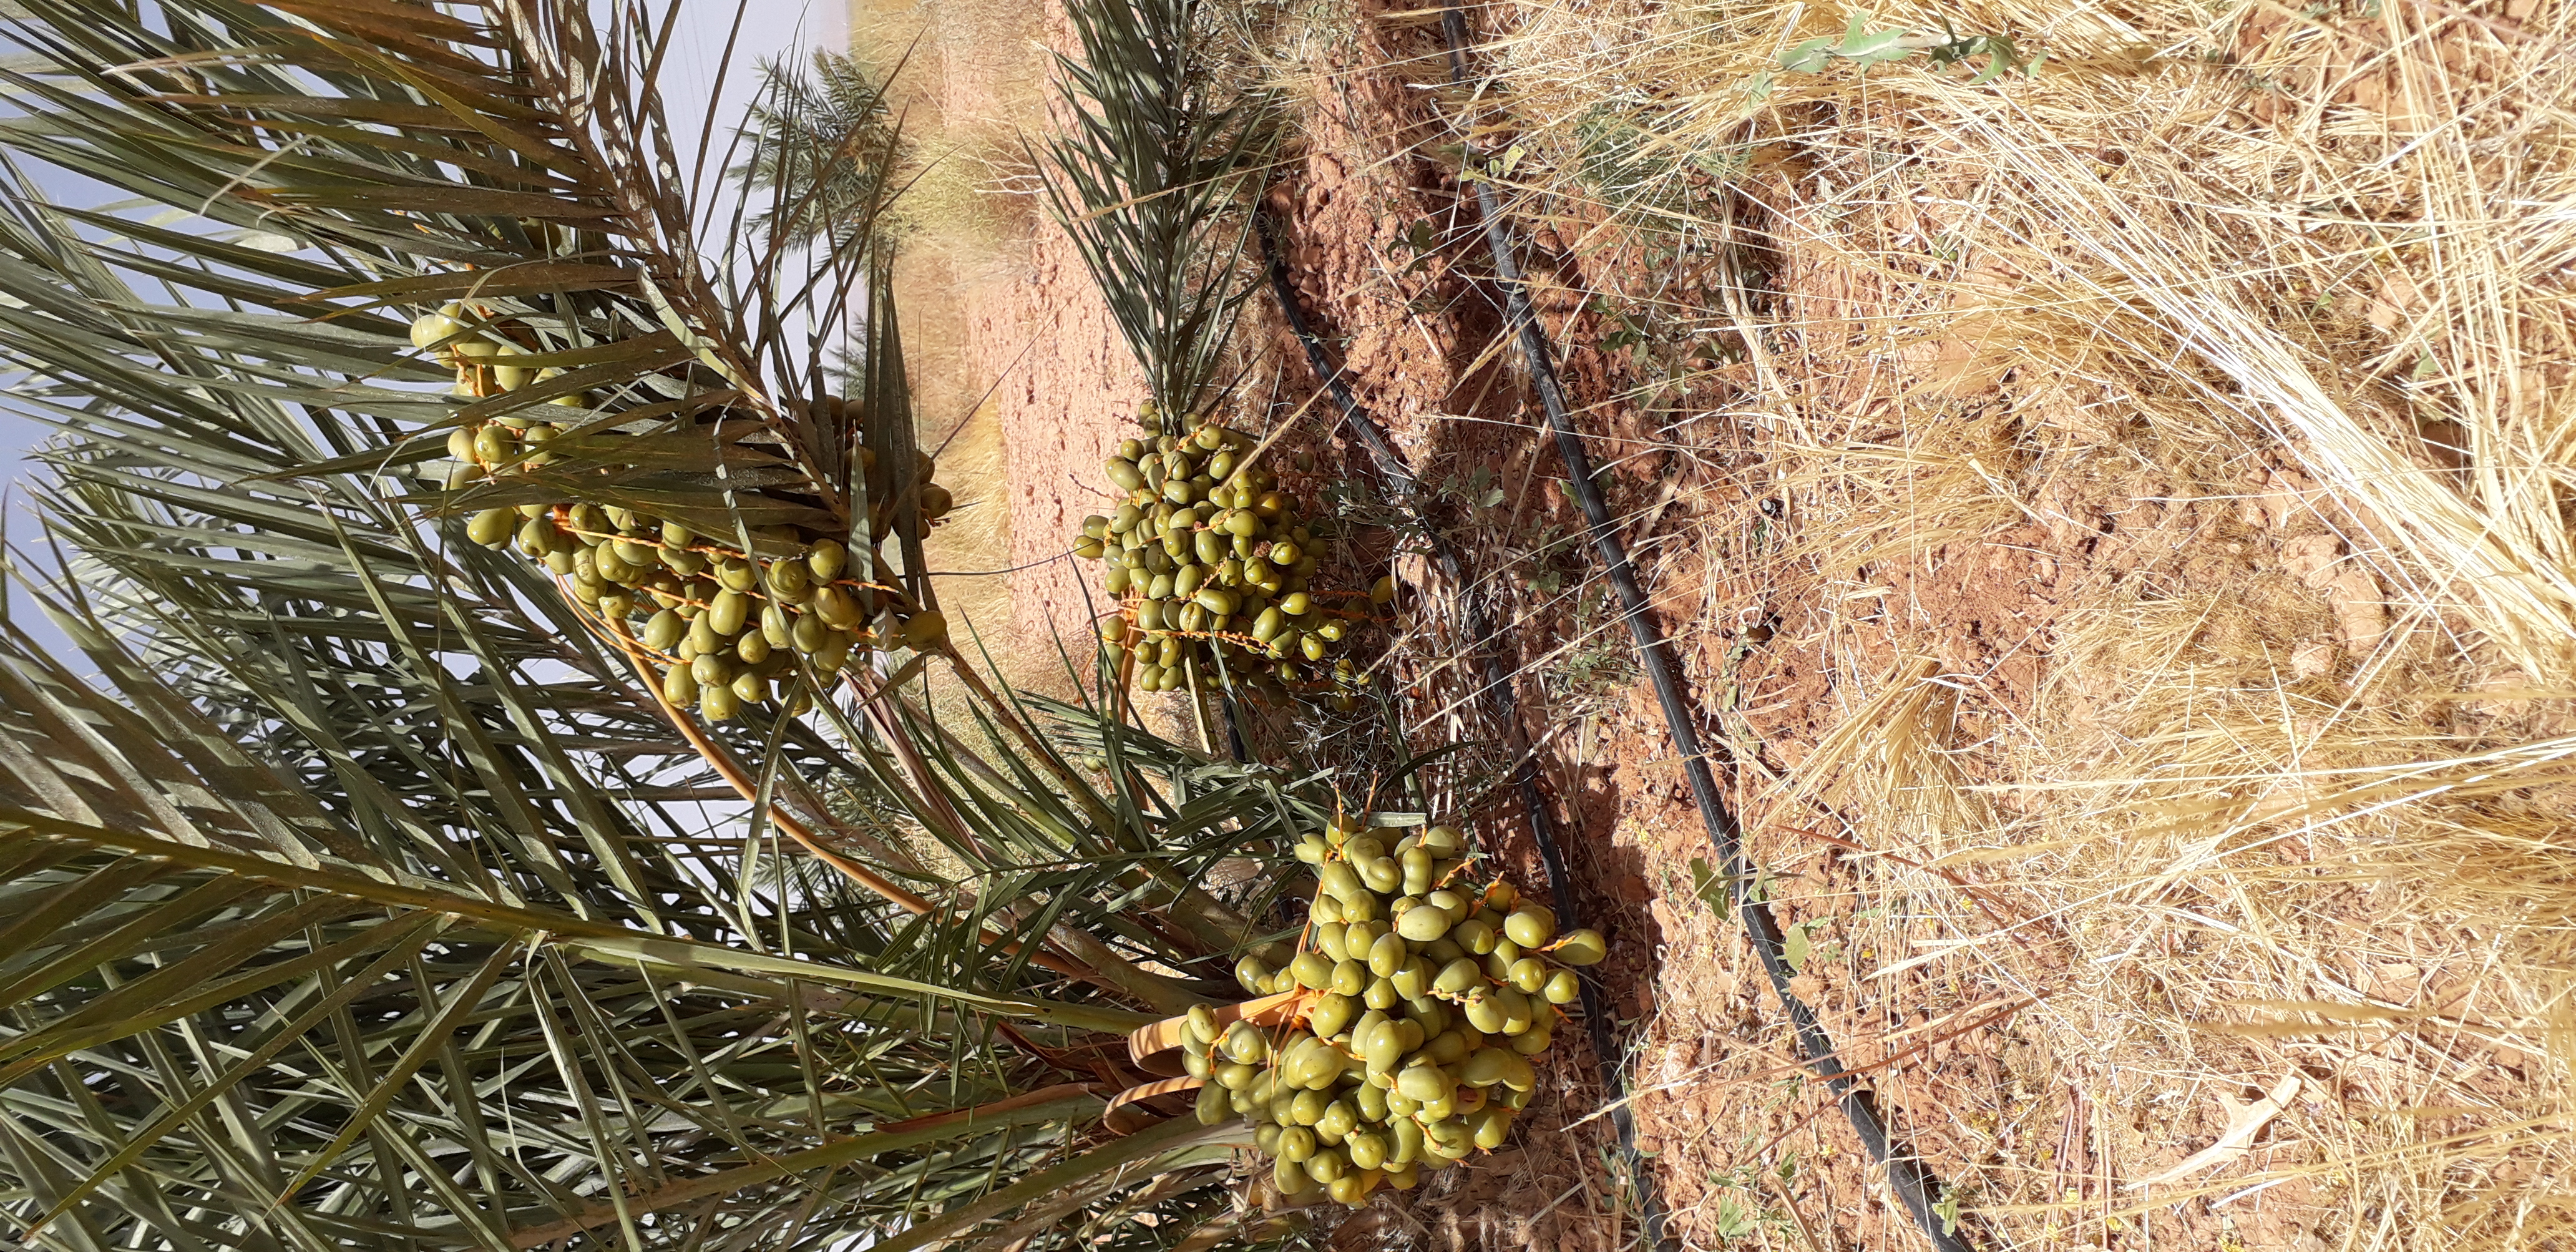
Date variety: Boufagous